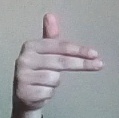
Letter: ghain